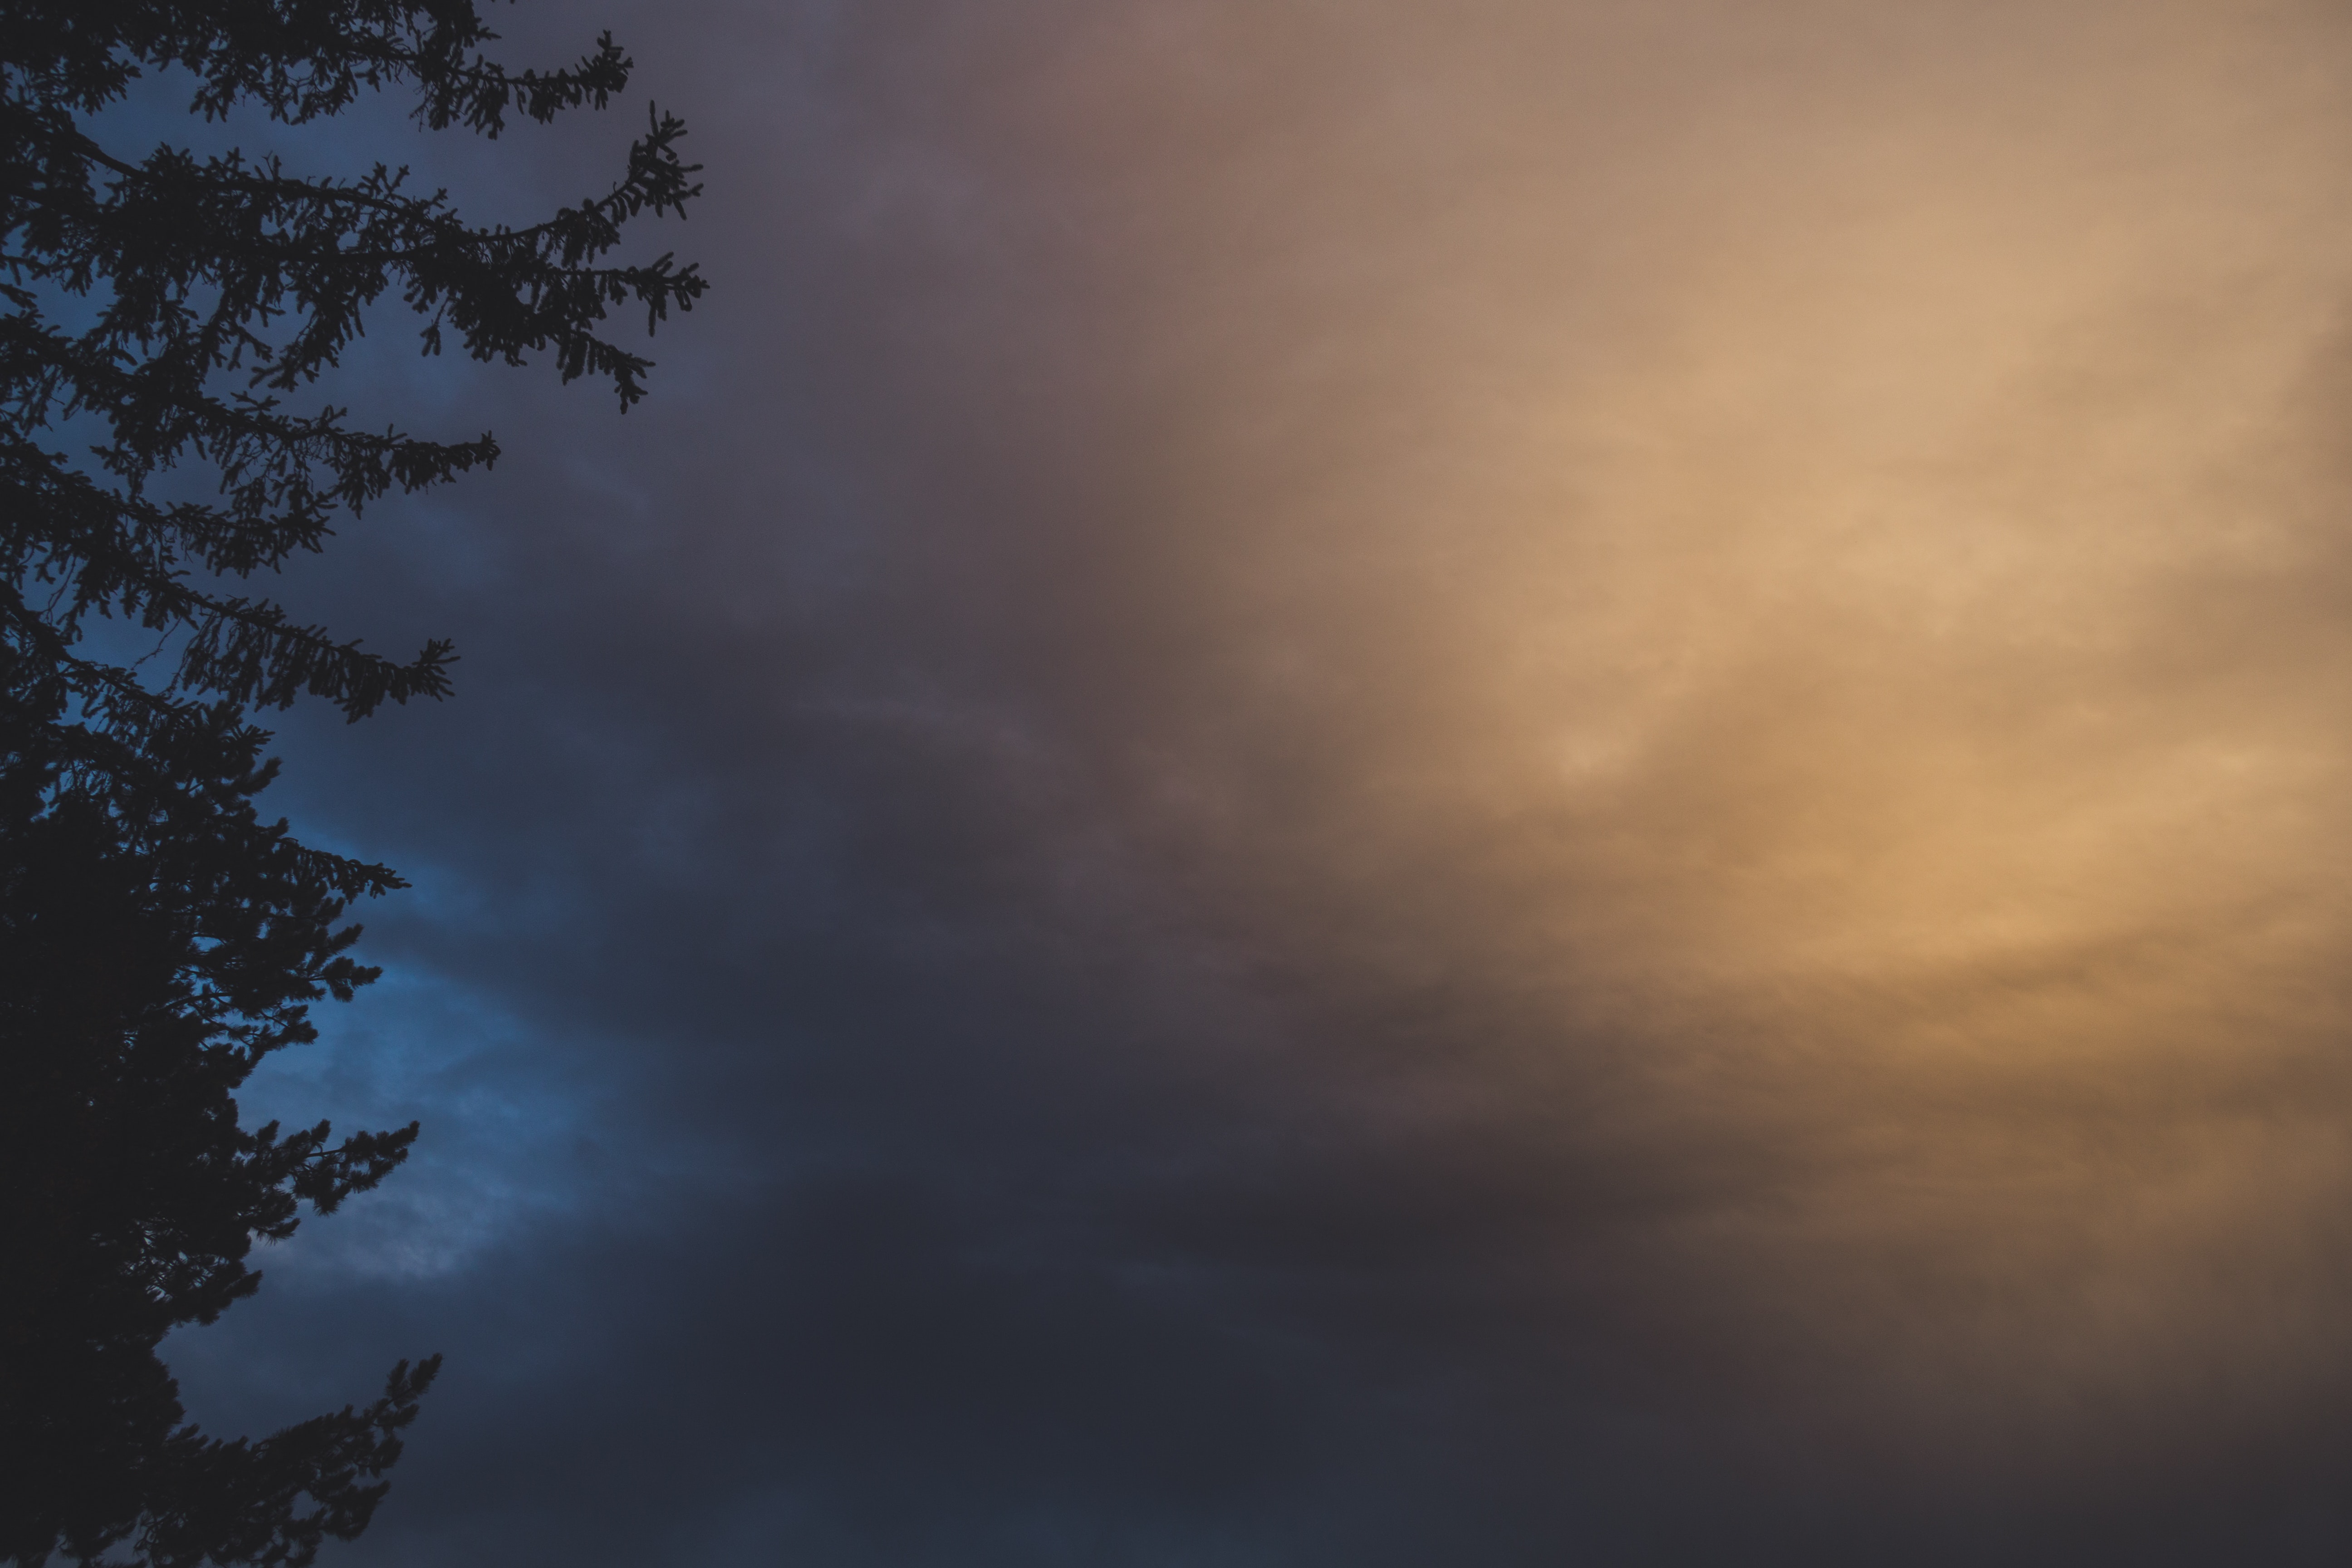
sky, cloud, atmospheric phenomenon, daytime, atmosphere, blue, tree, evening, morning, dusk, cumulus, sunlight, meteorological phenomenon, woody plant, branch, darkness, night, plant, geological phenomenon, horizon, landscape, dawn, space, forest